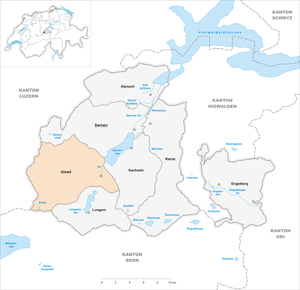
Giswil est une commune suisse du canton d'Obwald.